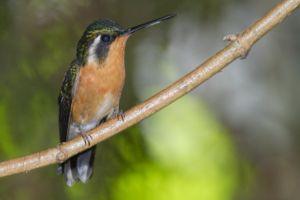
La famille des trochilidés comprend actuellement 340 espèces d'oiseaux couramment appelées colibris. Ils sont également surnommés « oiseaux-mouches » à cause de leur petite taille et leurs battements d'ailes rapides. Ces oiseaux colorés se rencontrent exclusivement dans les Amériques et on en rencontre des espèces à presque toutes les altitudes, latitudes et biotopes.Ils sont particuliers à plusieurs égards, ils peuvent voler vers l'arrière ou sur place et effectuer des voltiges impressionnantes. Ils sont capables d'une « hibernation » nocturne et de voir les ultra-violets. En outre, ils ont un métabolisme extrêmement élevé, un rapport entre la masse corporelle et la masse du cerveau tout aussi élevé, une capacité à faire des vocalises complexes et une capacité d'apprentissage des chants comparable à celle des Psittacidae et des Passeriformes.